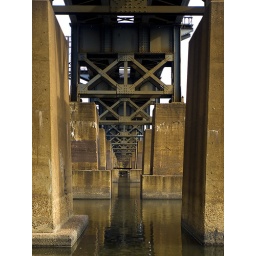
The train bridge next to Belle Isle in Richmond, VA